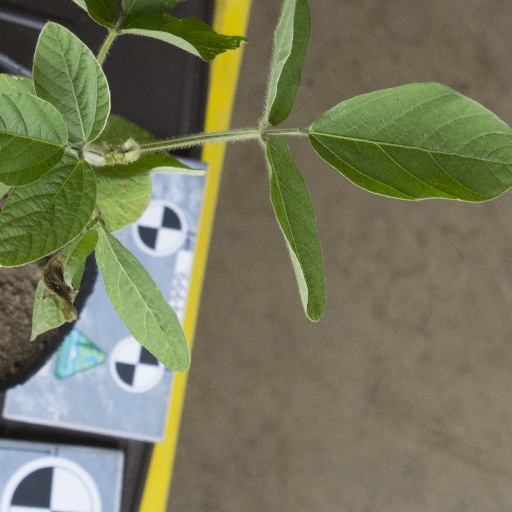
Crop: soybean